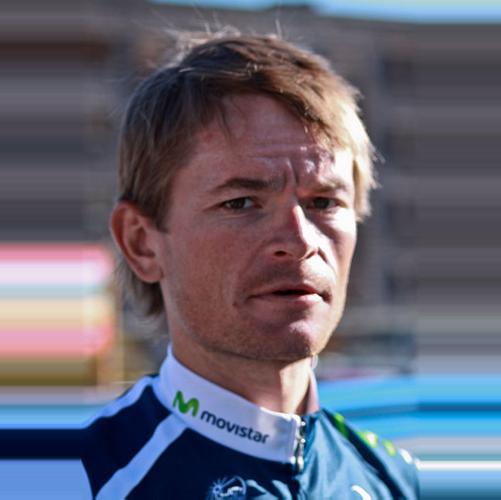
Age: 29